Fuji Speedway

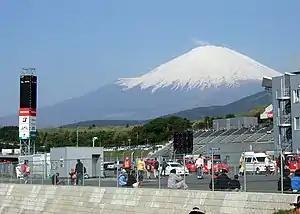
Mount Fuji seen from the speedway

This is the official listing of the twelve corners that make up the current circuit layout, in use since 2005. Only some corners have Japanese names, most of which are a result of sponsorship agreements. The rest are named after the radius of the corner in metres.